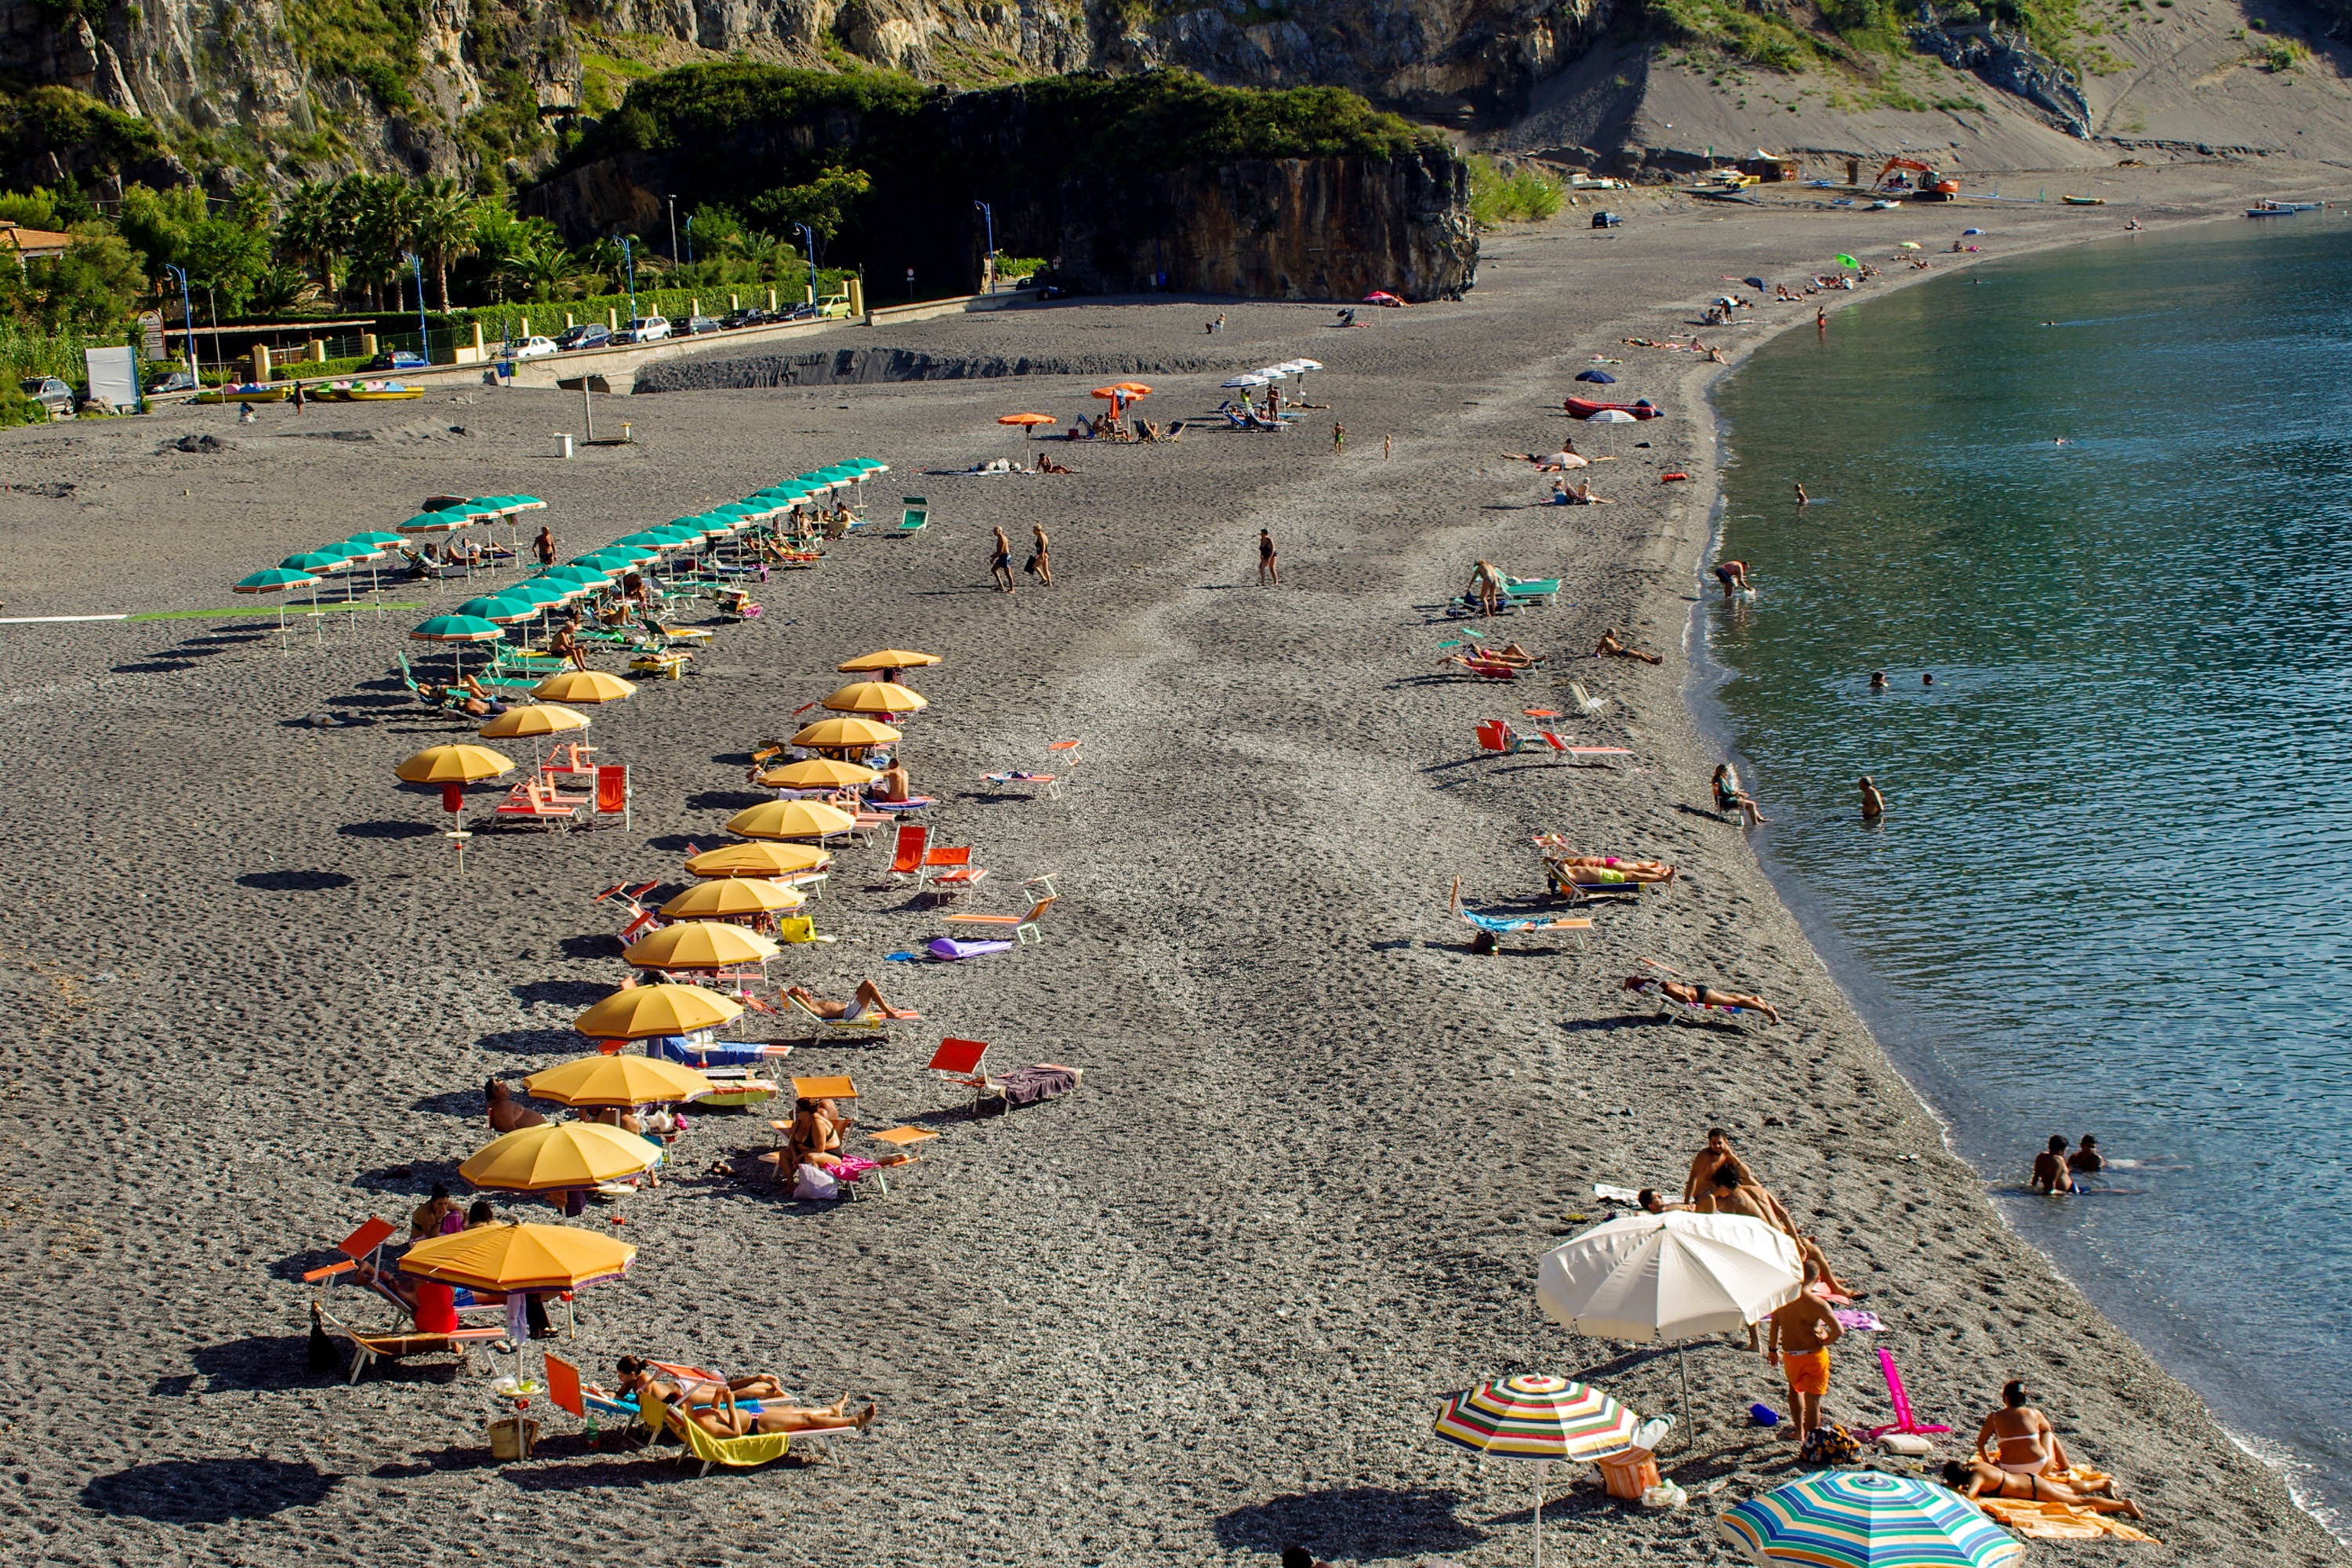
beach, sea, coast, boat, river, summer, vehicle, body of water, calabria, boating, umbrellas, san nicola arcella, calm sea